Prisoners of Hope

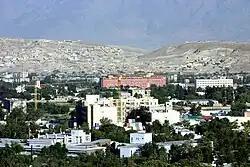
Wazir Akbar Khan neighborhood in Kabul, where Dayna Curry and Heather Mercer lived prior to their arrest

The Taliban charged Curry and Mercer with evangelizing Muslims and frequently interrogated them. The two were informed that they could potentially be executed if the case went to trial. Both state that they leaned on their faith as a reprieve from their emotional anguish throughout the ordeal and wrote several praise songs. Curry marked her 30th birthday in prison on November 4 and was allowed to send a letter to Antioch Community Church, which was published in the US. In it, she said, in part, "It is so good to hear that so many people are praying. I hope they are praying for this country along with us."